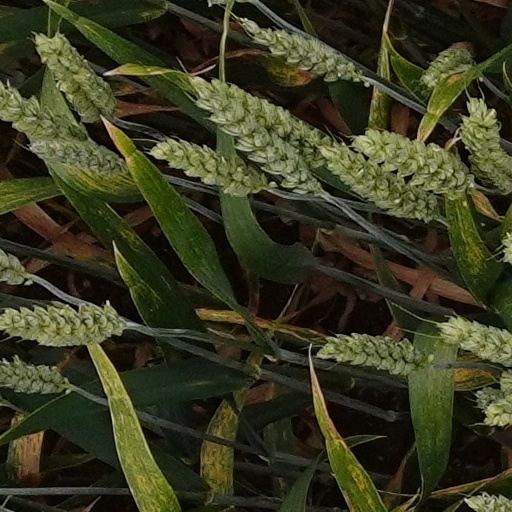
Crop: wheat